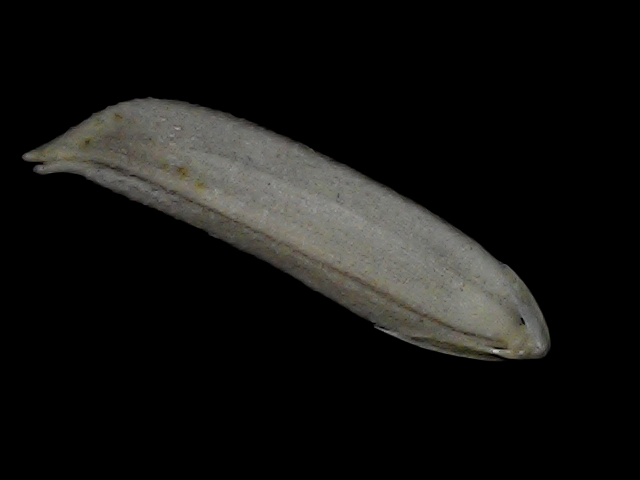
Rice variety: Bd57